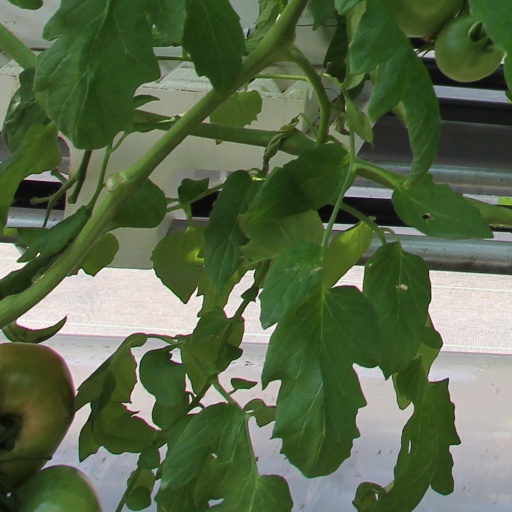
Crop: tomato